Ethel Waters

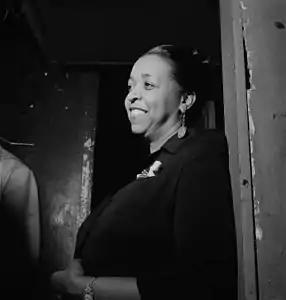
Waters c. 1945

Waters was nominated for an Academy Award for Best Supporting Actress for the film "Pinky" (1949) under the direction of Elia Kazan after the first director, John Ford, quit over disagreements with Waters. According to producer Darryl F. Zanuck, Ford "hated that old...woman (Waters)." Ford, Kazan stated, "didn't know how to reach Ethel Waters." Kazan later referred to Waters's "truly odd combination of old-time religiosity and free-flowing hatred."